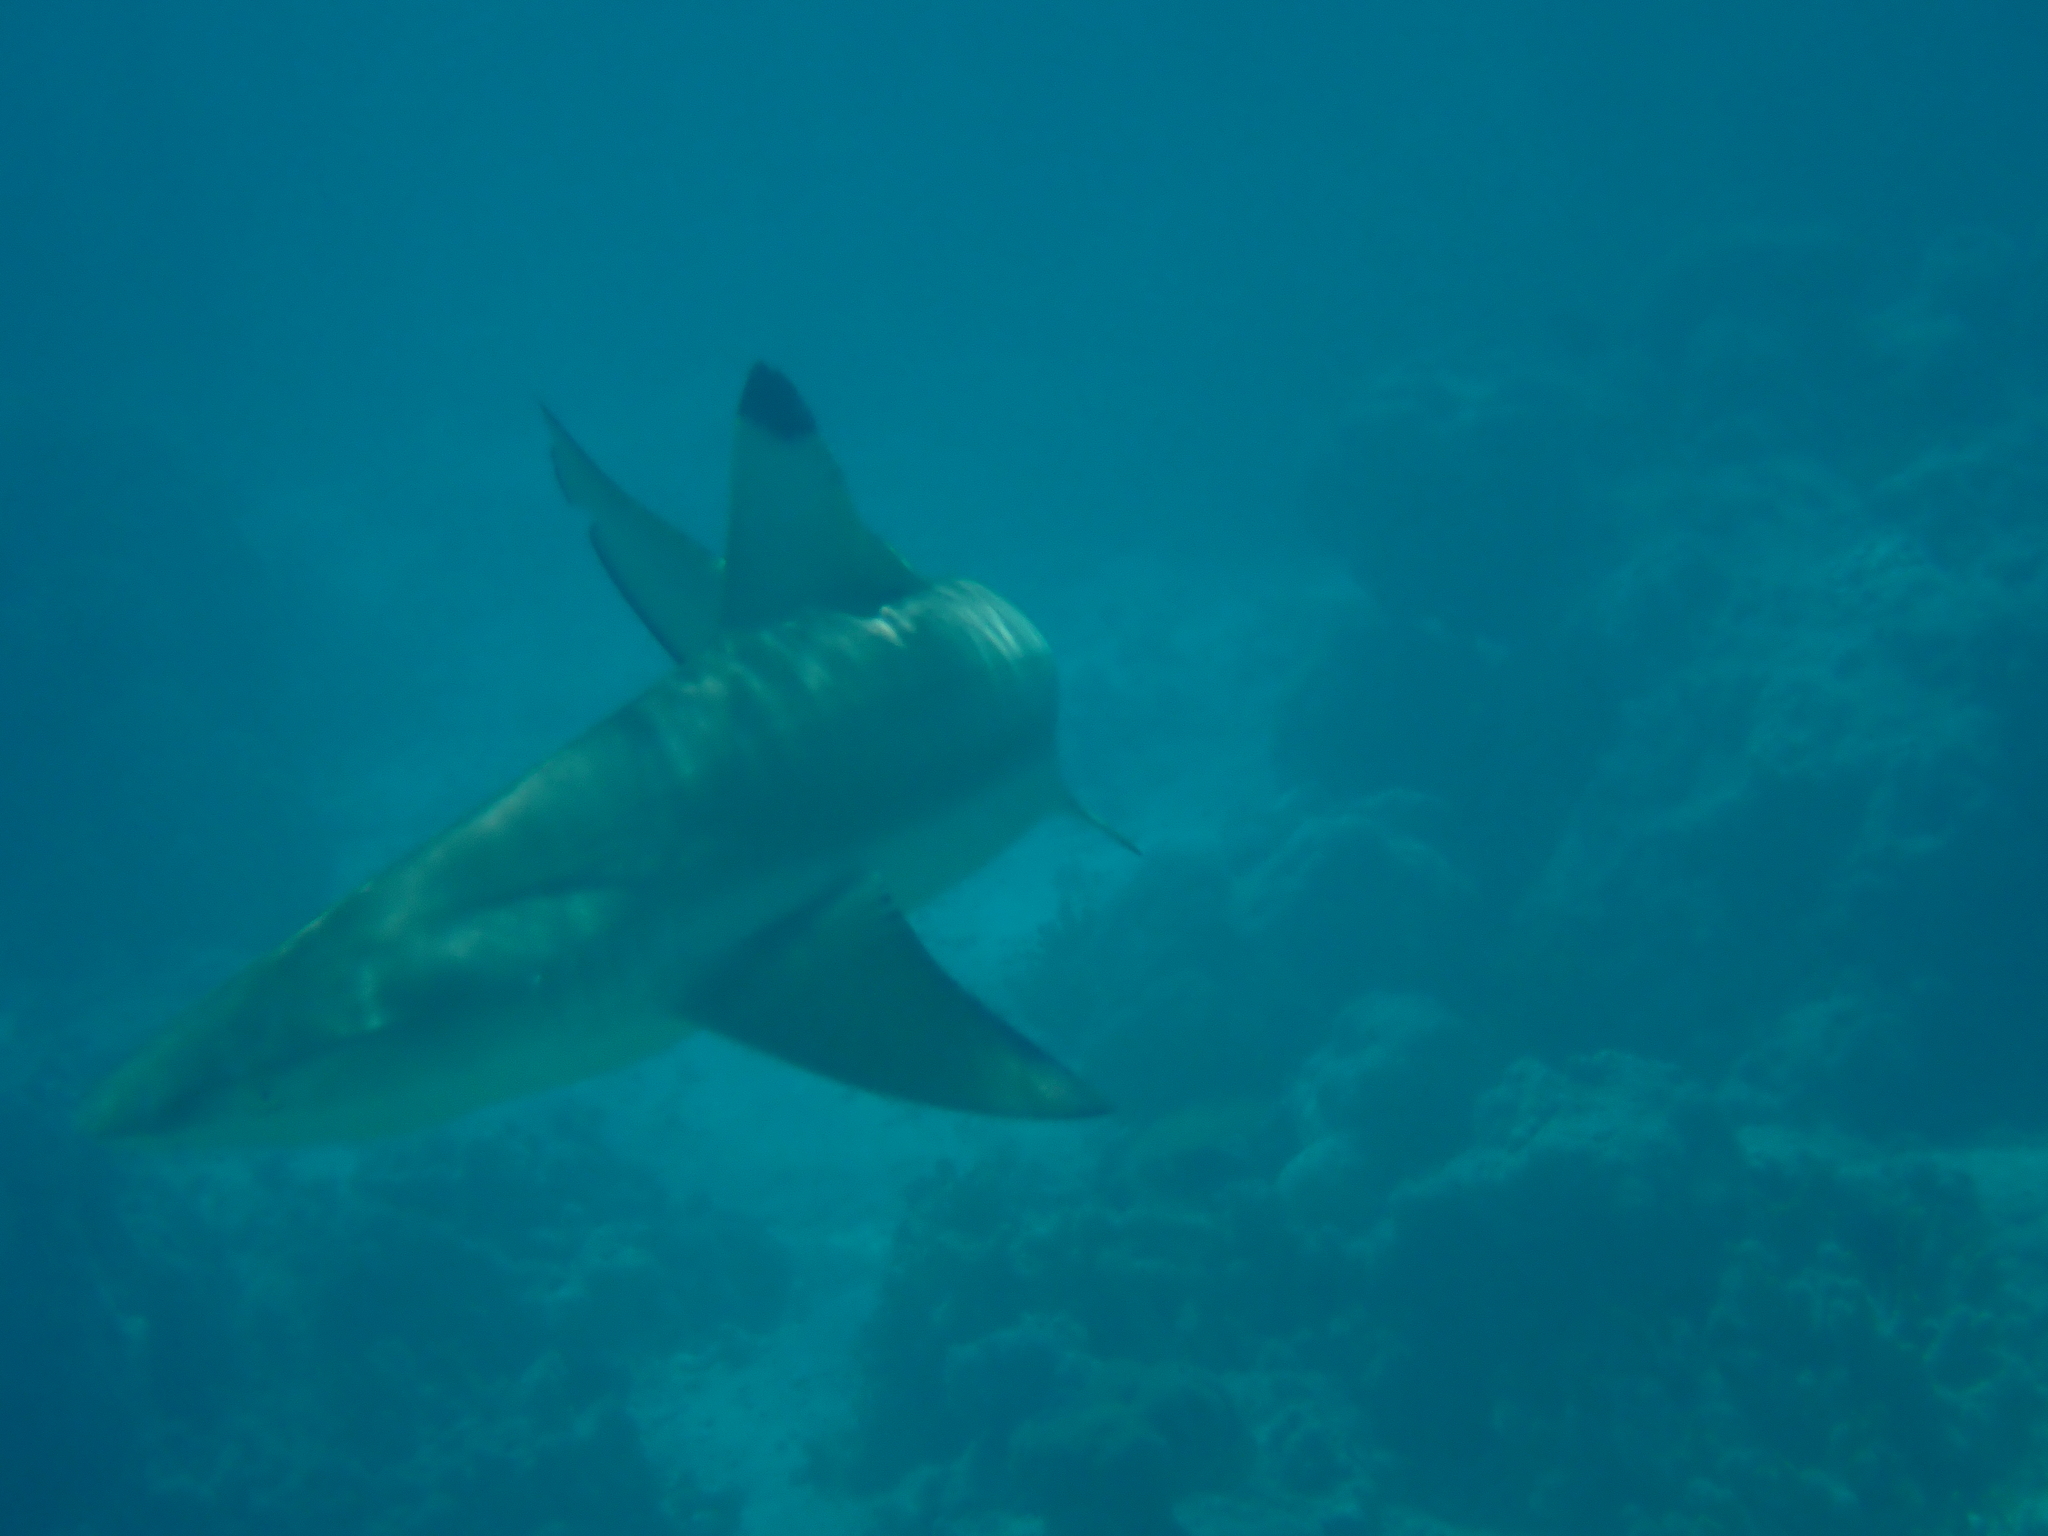
Carcharhinus melanopterus (Blacktip Reef Shark)